Reinaldo Iturriza

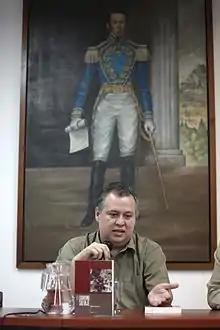
Reinaldo Iturriza

Reinaldo Antonio Iturriza López (born November 30, 1973, in Bolívar, Venezuela) is a Venezuelan politician, sociologist and writer. He was the Minister of Culture of Venezuela. He was appointed minister in September 2014 and served until January 2016.